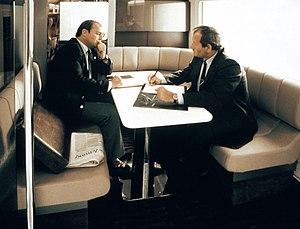
L´InterCityExperimental était un train automoteur électrique d'essai de la Deutsche Bundesbahn (DB) pour le développement du trafic à grande vitesse en RFA, prédécesseur des trains Intercity-Express (ICE) de la Deutsche Bahn (DB).